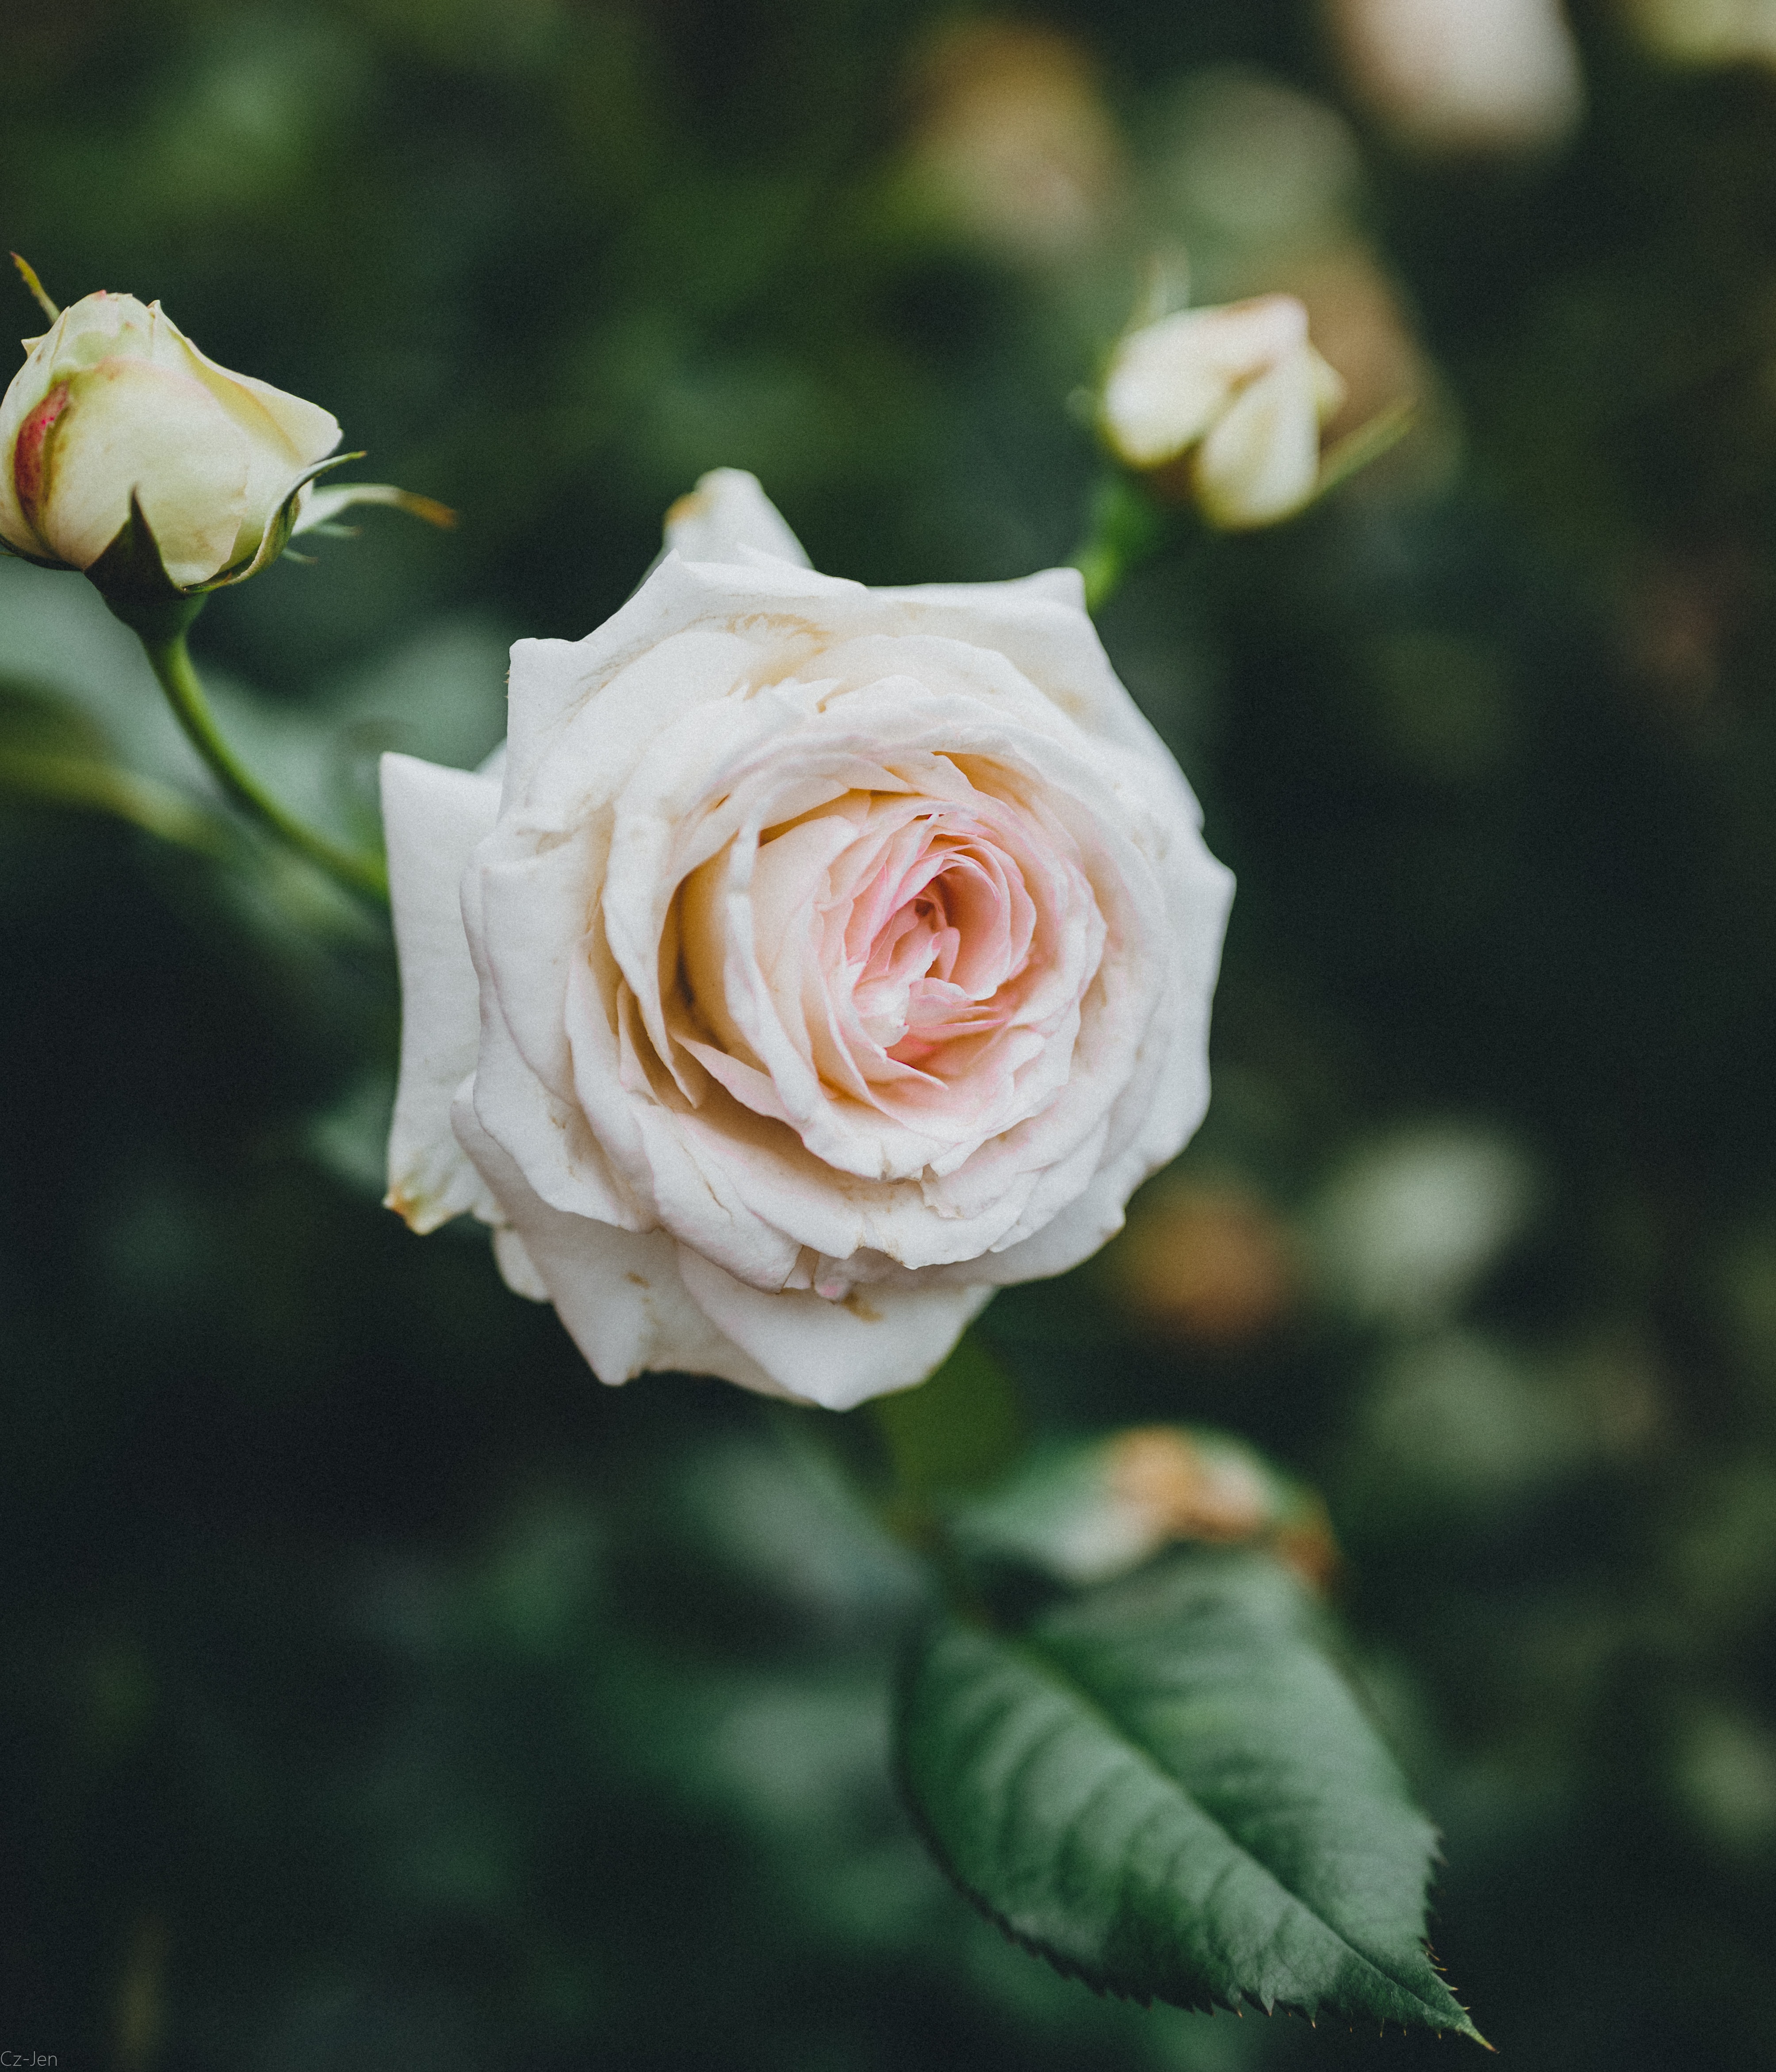
natural, flower, plant, nature, petal, branch, Hybrid tea rose, rose, flowering plant, garden roses, rose order, rose family, peach, close up, floribunda, grass, herbaceous plant, Pedicel, still life photography, plant stem, annual plant, shrub, macro photography, rosa centifolia